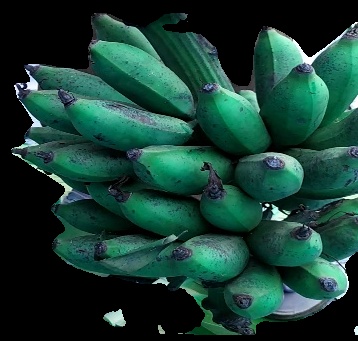
Variety: rasbale
Grade: grade3